Johann Gottfried Vierling

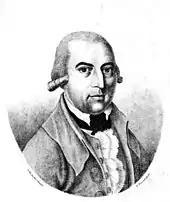
Johann Gottfried Vierling.

Johann Gottfried Vierling (January 25, 1750 – November 22, 1813) was a German organist and composer.